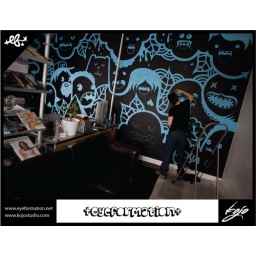
My first blue line on black wall mural. Painted across a 10'x25' wall in the kojostudio @ western Avenue.